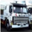
Label: truck